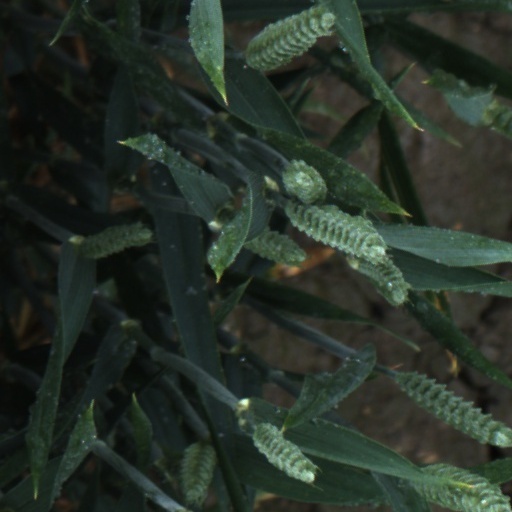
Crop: wheat